INAVA

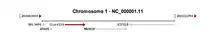
Gene neighborhood

INAVA is flanked by G protein-coupled receptor 25 (upstream) and maestro heat-like repeat family member 3 (MROH3P), a predicted downstream pseudogene. Ribosomal protein L34 pseudogene 6 (RPL34P6) is further upstream and kinesin family member 21B is further downstream.